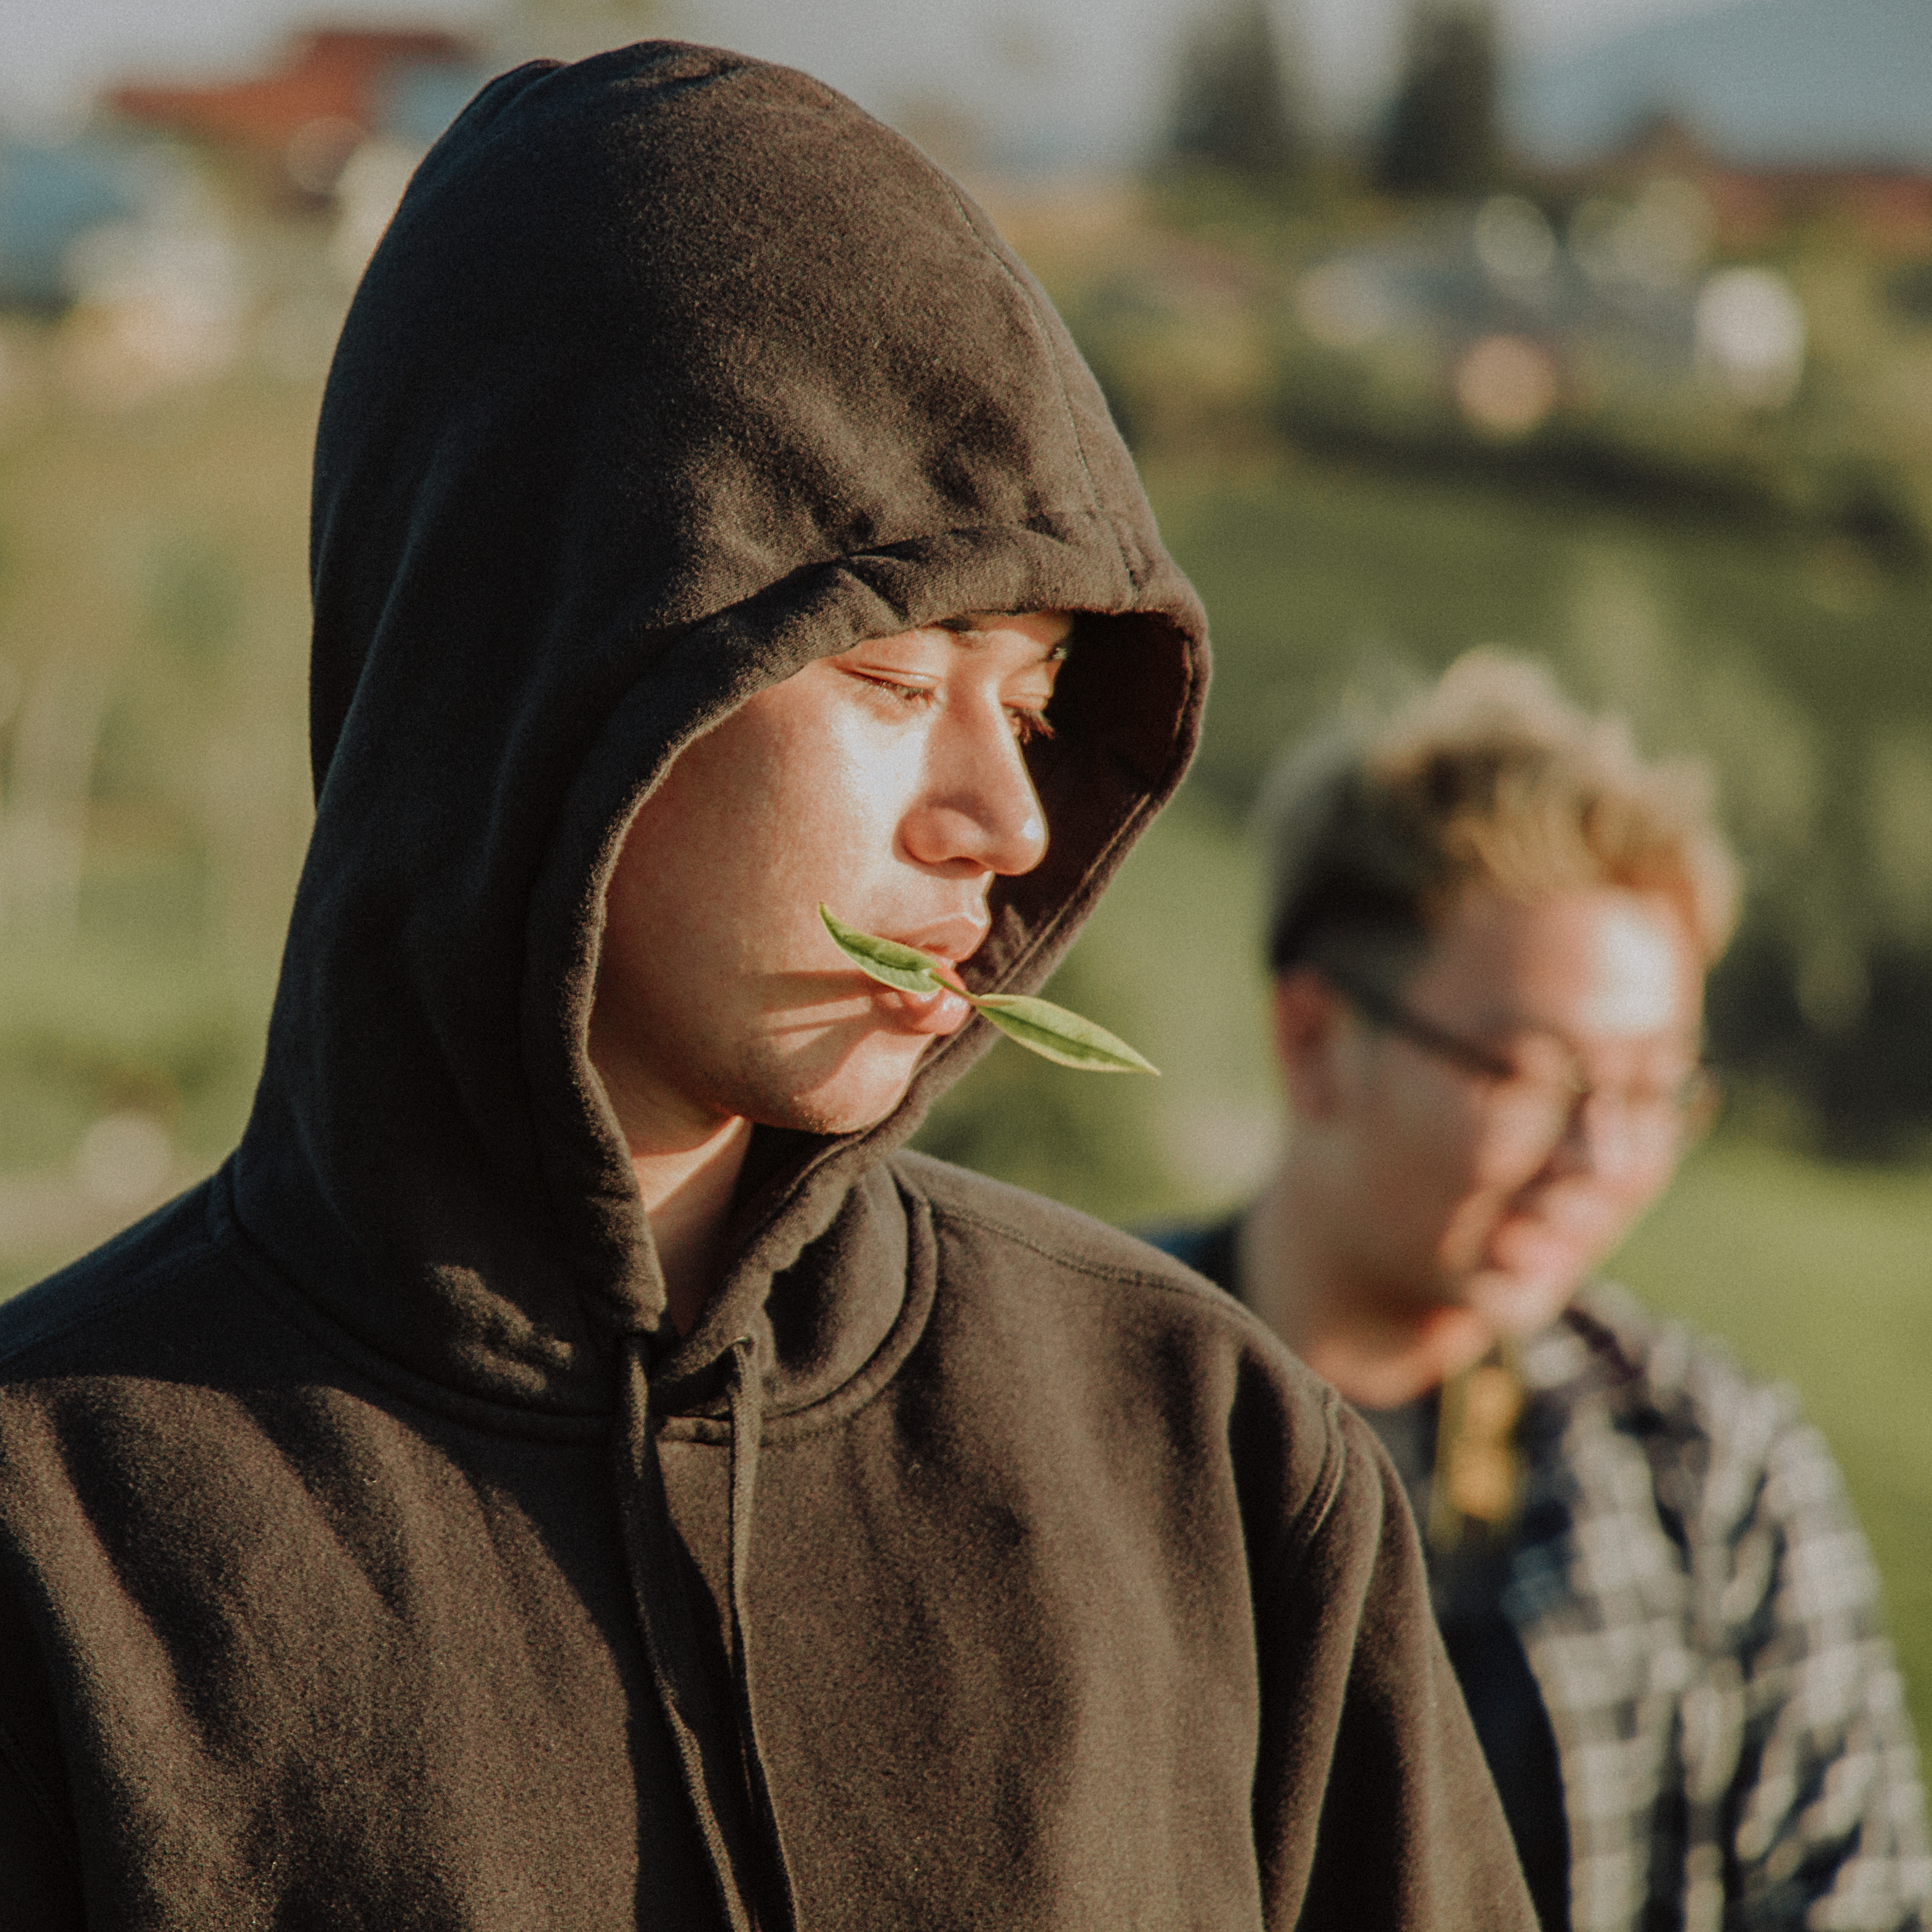
love, cute, portrait, travel, happy, lovely, men, human, girl, outerwear, temple, glasses, human behavior, vision care, sunglasses, fun, smile